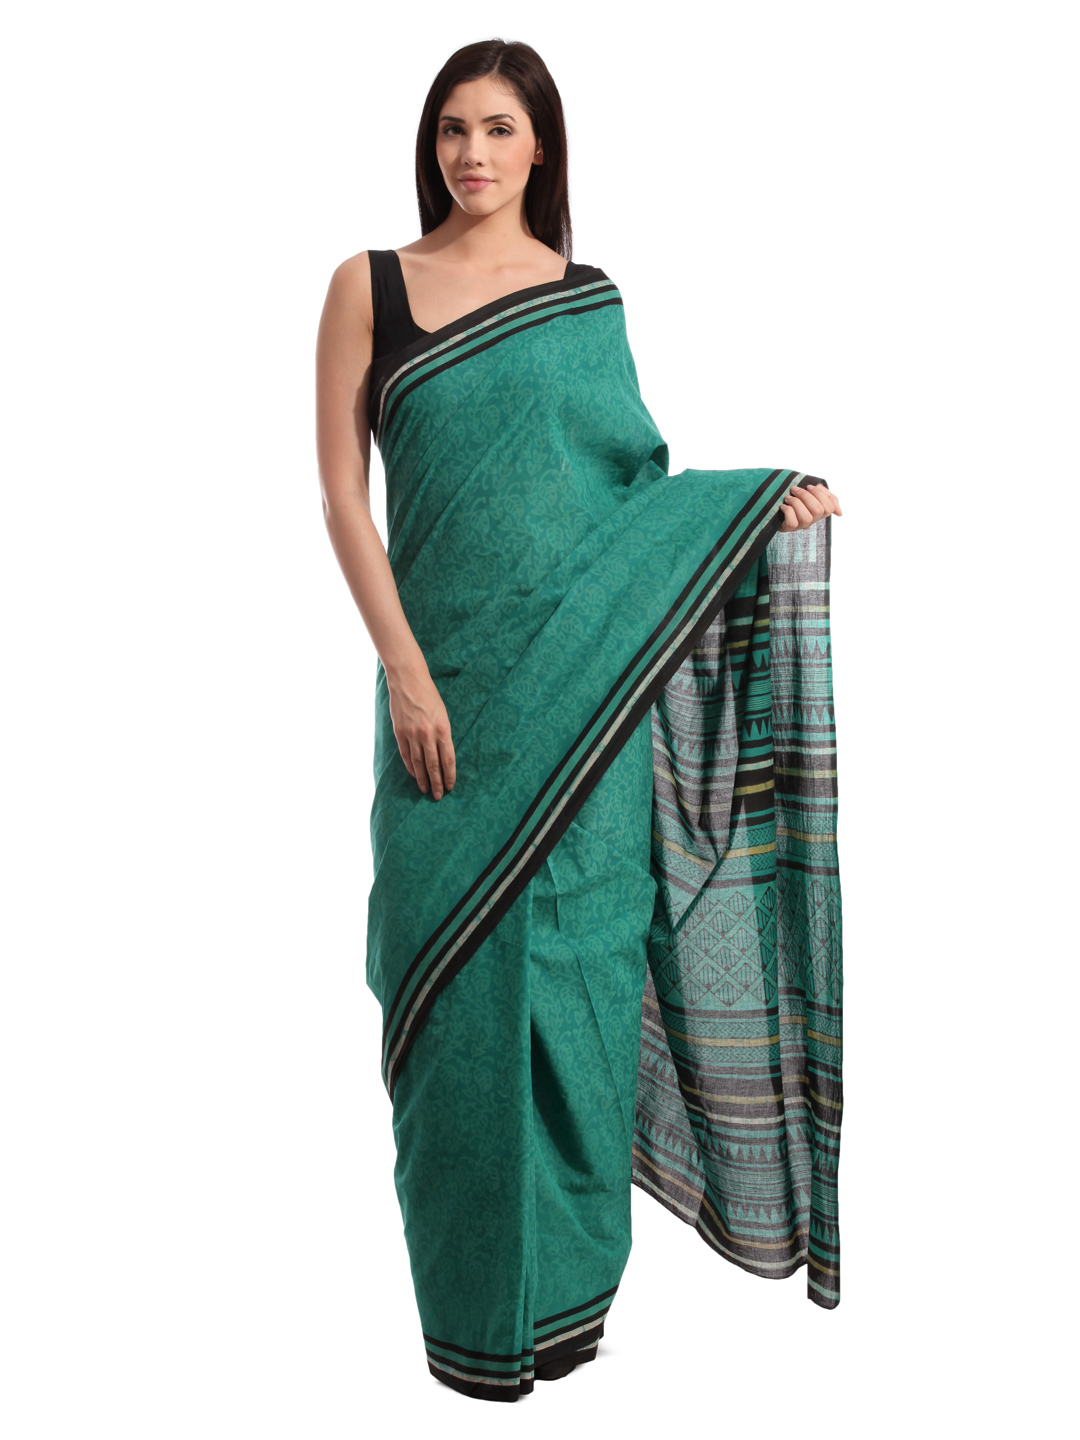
Fabindia H& Printed Green Cotton Mull Sari
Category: Apparel / Saree / Sarees
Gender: Women
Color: Green
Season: Summer 2012
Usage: Ethnic